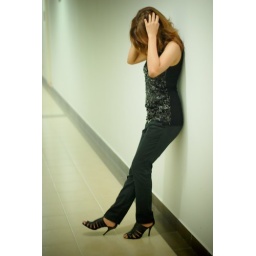
girl in black ;)